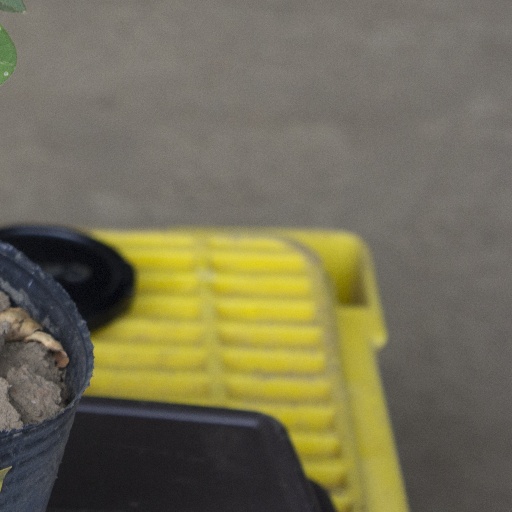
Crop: soybean